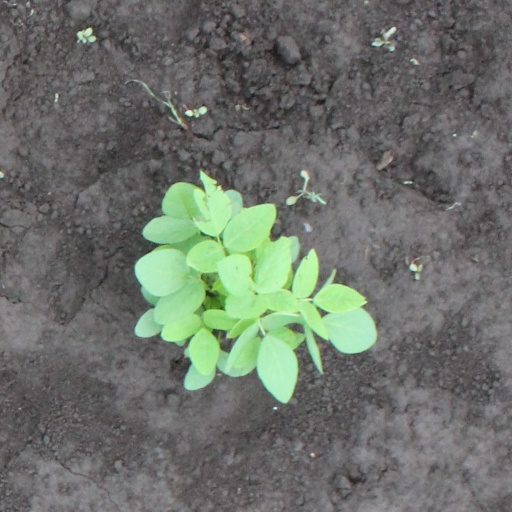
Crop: soybean